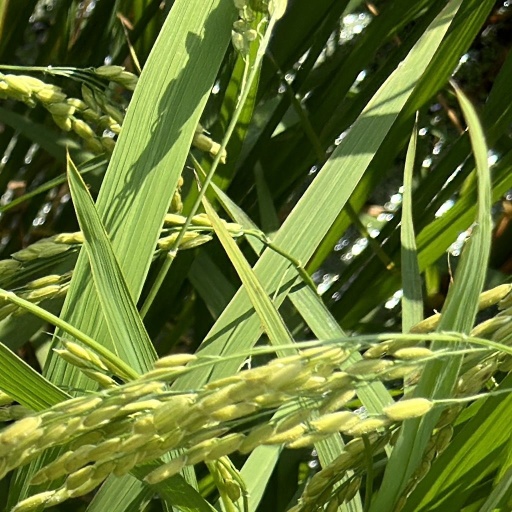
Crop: rice